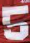
Number: 5